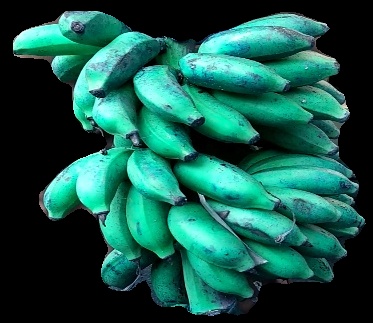
Variety: rasbale
Grade: grade3